Princeton Academy of the Sacred Heart

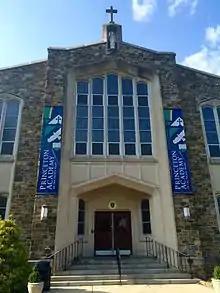
Main entrance

Princeton Academy is located on a 48-acre site approximately 3 miles from downtown Princeton, New Jersey. The Kalkus House (formerly Manor House), where administrative offices are located, was built in 1930 by Matthews Construction Company and designed by Rolf Bauhan for Helen and Thomas Dignan. The Dignans owned the house until 1947 when it was sold to the Marianites of Holy Cross. The property was called Our Lady of Princeton until sold to Princeton Academy of the Sacred Heart in the late 1990s.